Huxi Mosque

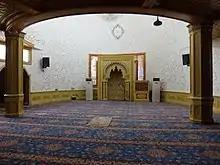
Huxi Mosque prayer hall

The mosque covers an area of 1,667 m. The mosque consists of two-floor prayer hall. It is built with double arches and a fan-shaped roof. It also houses a teaching room, imam room, guesthouse and a bathhouse. It also features a butcher shop and a shop. The mosque consists of one minaret with a height of 25 meters and 6 domes.